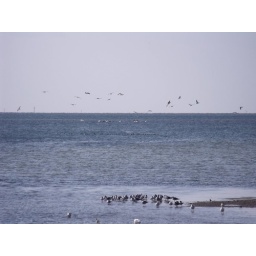
brown pelicans feasting in the deep water